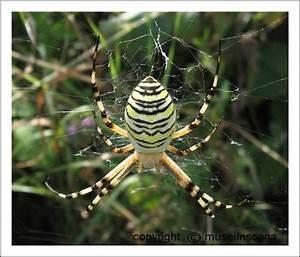
spider